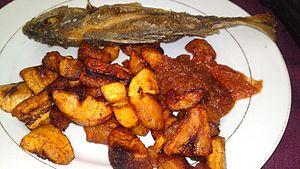
Plat simple d'Alloko au poisson frite abidjanais This is an image of food from Ivory Coast
L'alloco ou aloco, parfois aloko, est un plat traditionnel de Côte d'Ivoire, très populaire en Afrique de l'Ouest et en Afrique centrale, à base de banane plantain.